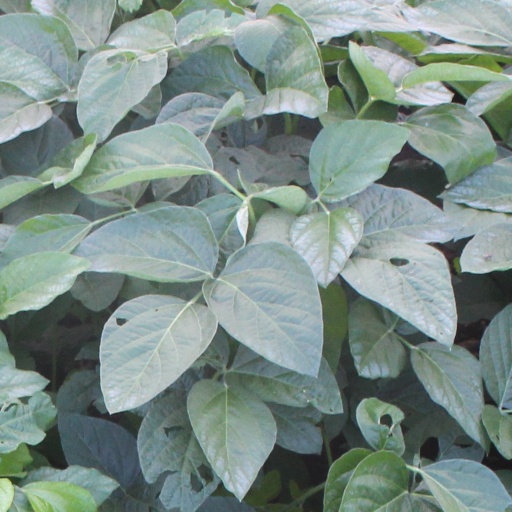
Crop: soybean